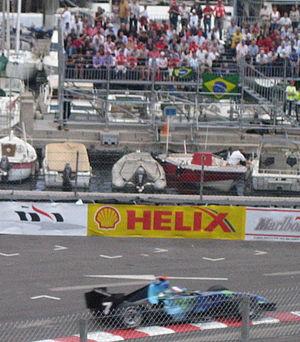
Le Grand Prix de Monaco 2007, disputé sur le circuit de Monaco, dans la principauté de Monaco le 27 mai 2007 est la 773ᵉ course de l'histoire du championnat du monde de Formule 1 courue depuis 1950 et la cinquième épreuve du championnat 2007, qui en compte dix-sept.